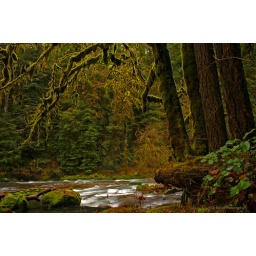
A typical scene from the forest floor at winter time in Western Oregon... (Please View Large)